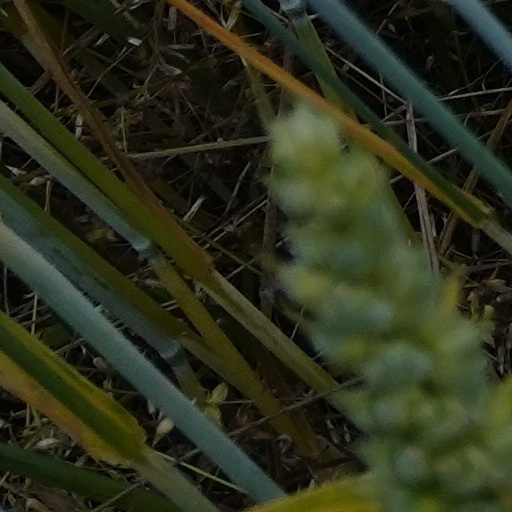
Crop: wheat